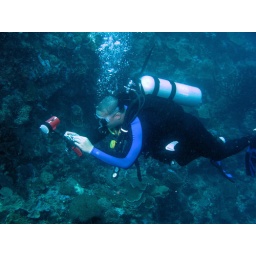
Diving Limasawa Island.  First dive in a cove, 2nd dive a wall dive into an underwater canyon about 80-100 feet deep.